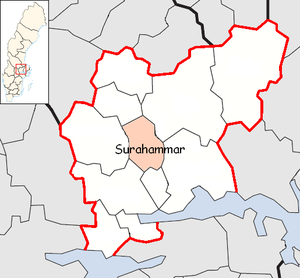
Surahammars kommun
Surahammar kommune ligger i landskapet Västmanland i länet Västmanlands län i Sverige. Kommunens administrationscenter ligger i byen Surahammar, ca. 20 km nordvest for Vesterås.